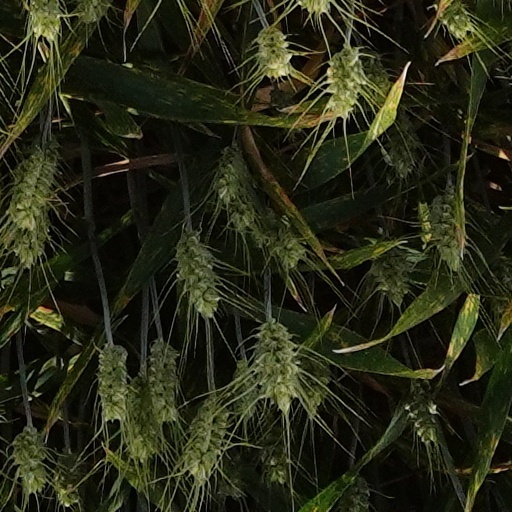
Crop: wheat